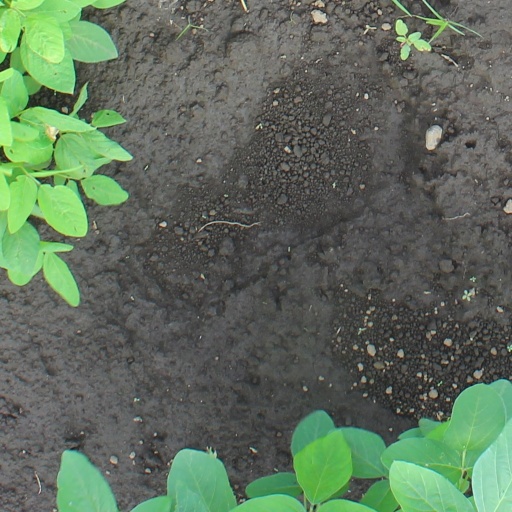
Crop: soybean